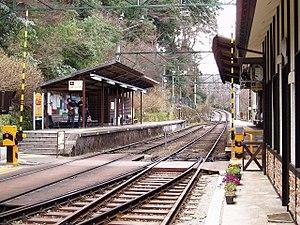
La gare de Miyanoshita est une gare ferroviaire à Miyanoshita, dans la préfecture de Kanagawa au Japon.